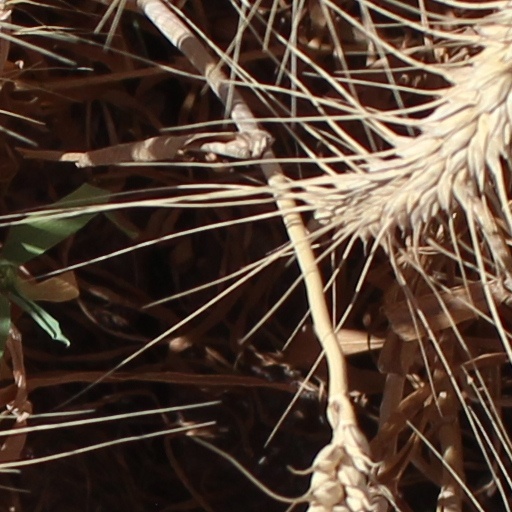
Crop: wheat